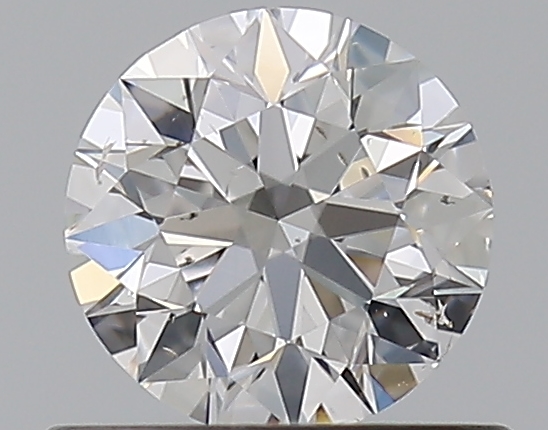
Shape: round
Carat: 0.5
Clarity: SI1
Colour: D
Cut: EX
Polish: EX
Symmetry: VG
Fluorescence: ST
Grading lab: GIA
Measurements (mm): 5.06 x 5.09 x 3.16